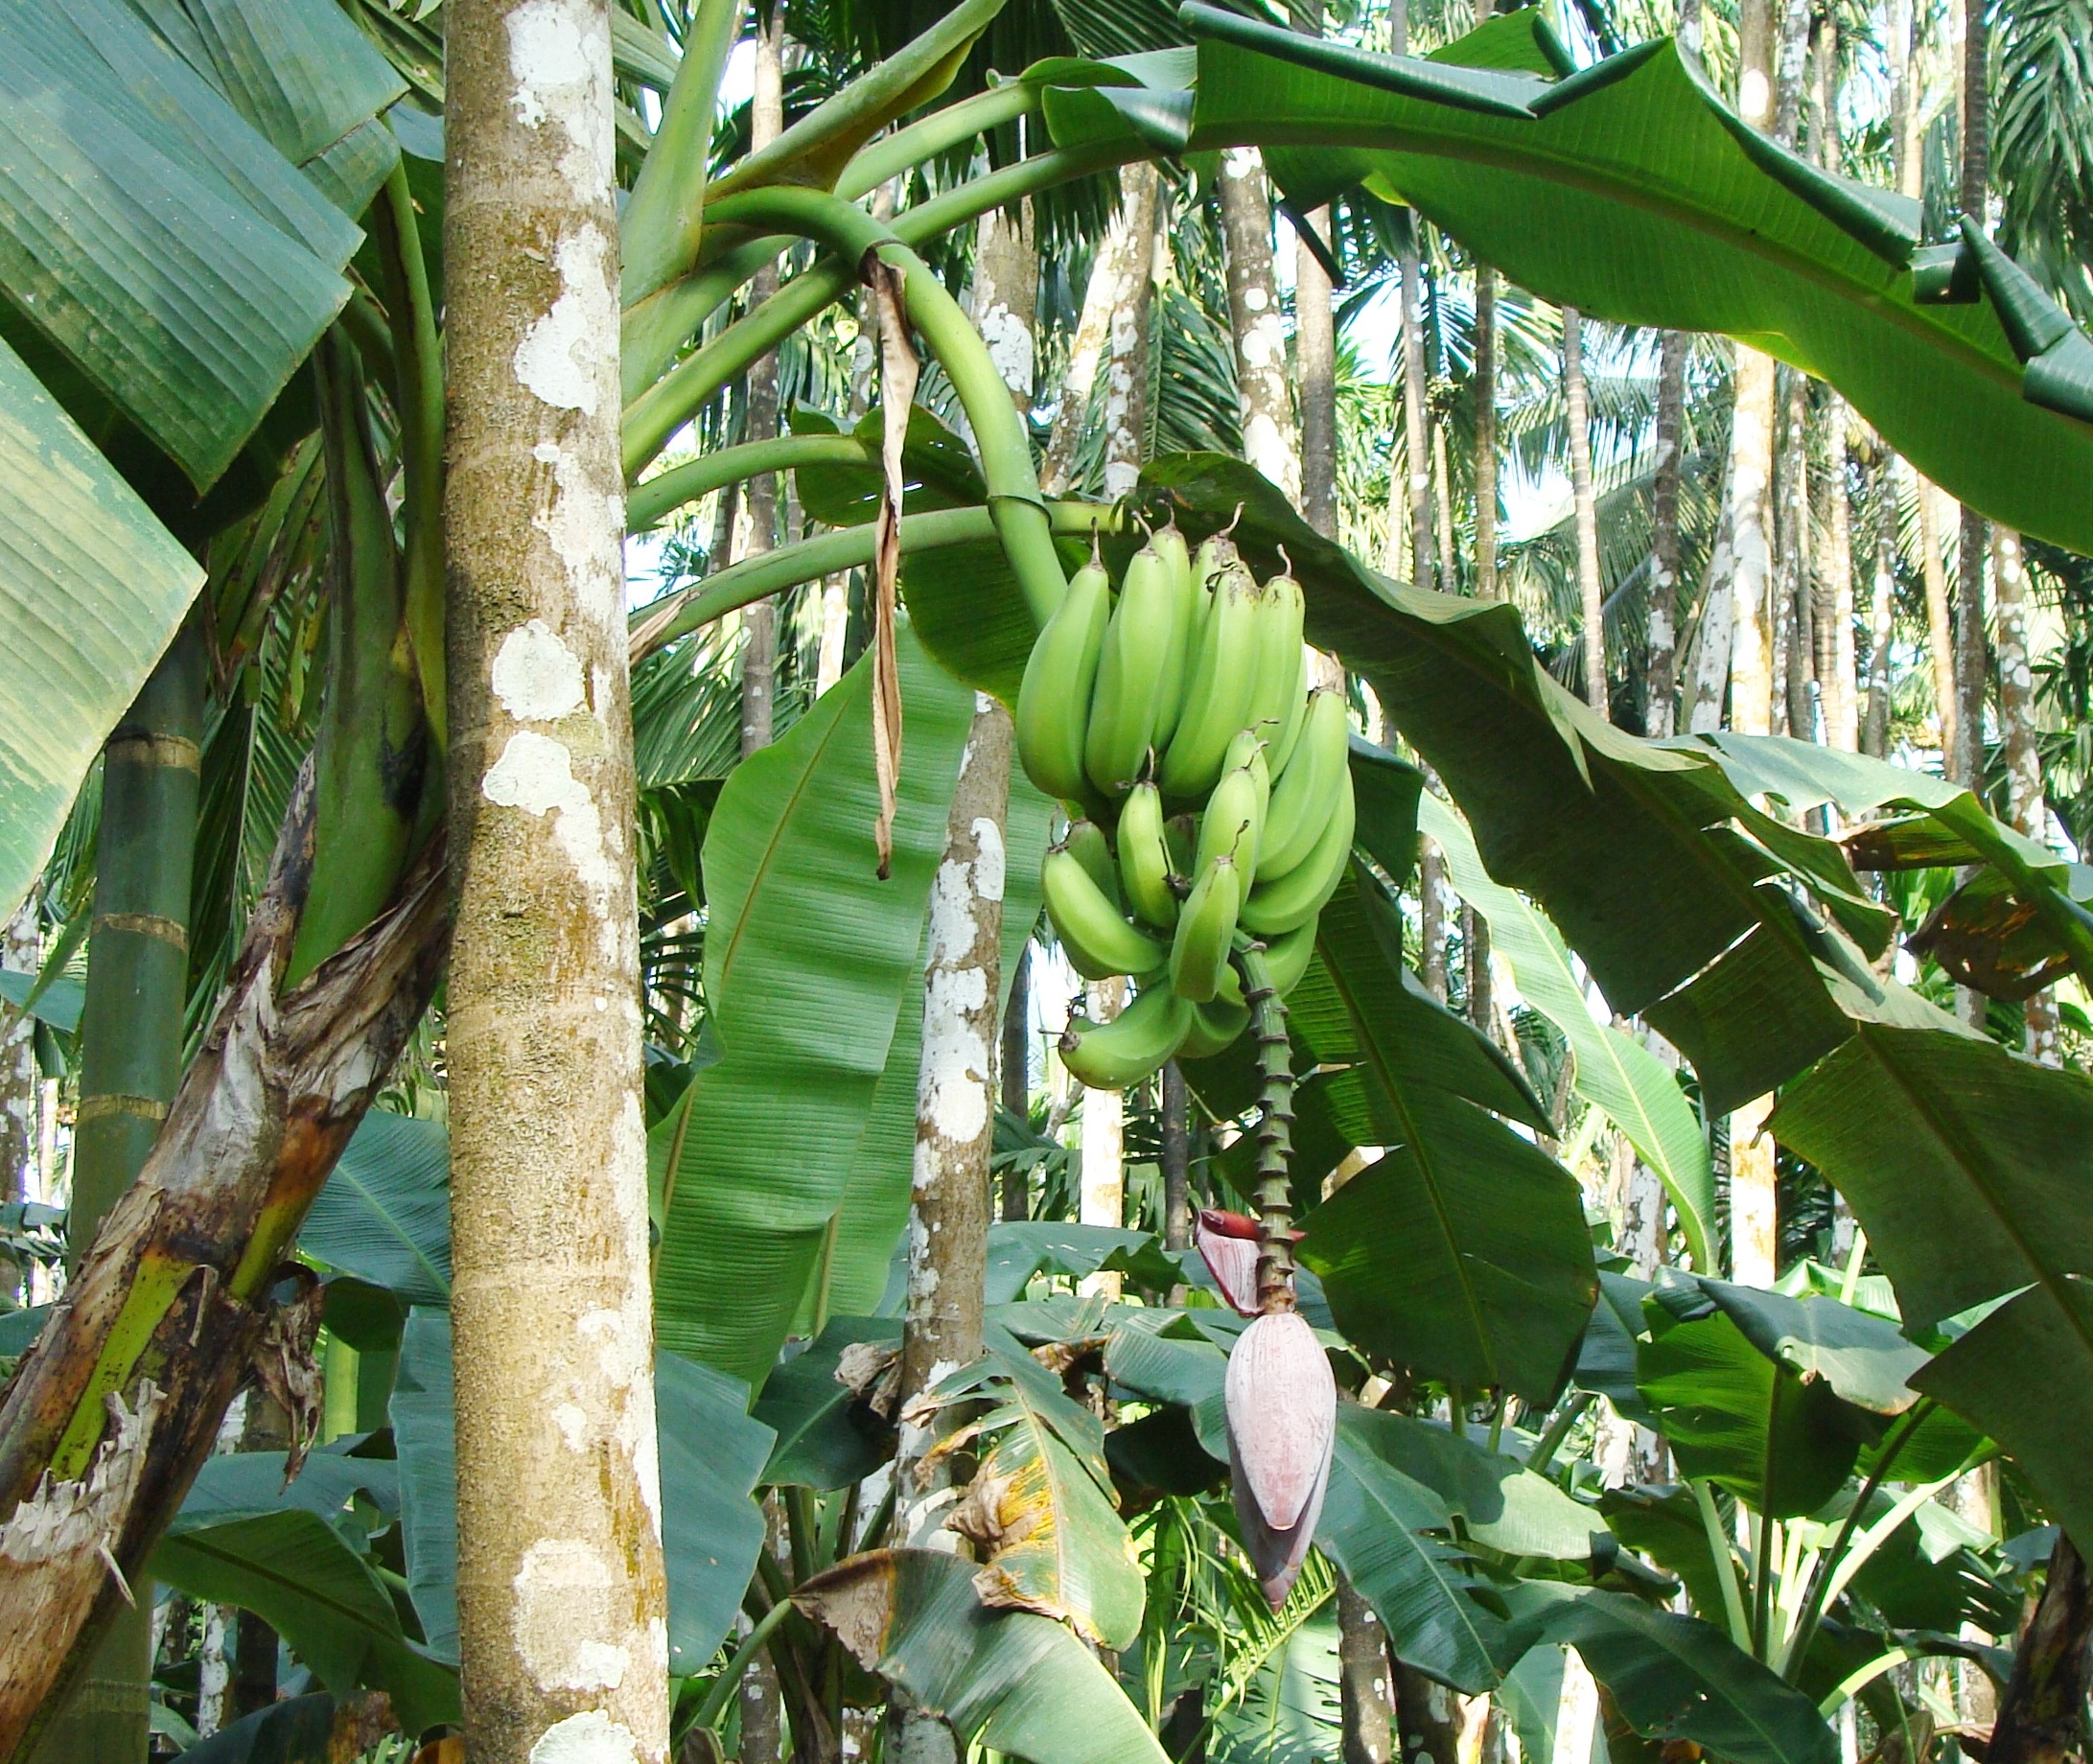
tree, plant, fruit, flower, food, green, jungle, produce, crop, botany, banana, flora, rainforest, india, tropics, plantain, flowering plant, land plant, arecales, uttar kannada, arecanut orchard, malnad